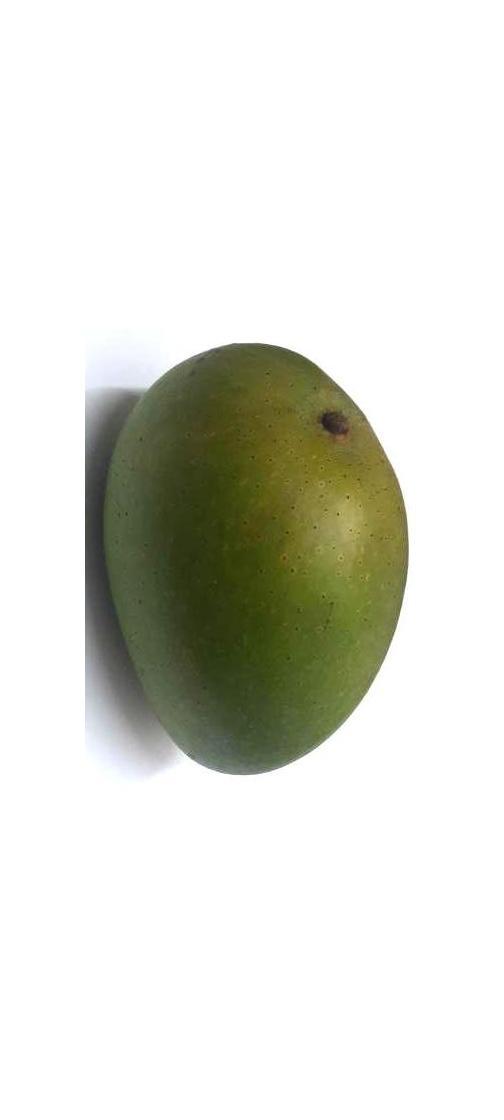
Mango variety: Ashshina Zhinuk